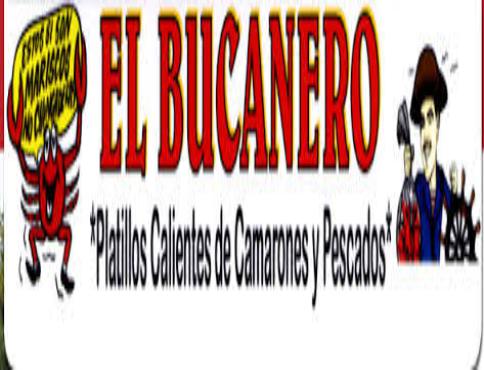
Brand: Bucanero
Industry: Food